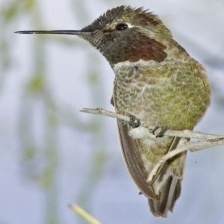
Species: ANNAS HUMMINGBIRD
Scientific name: CALYPTE ANNA
ImageNet parent category: hummingbird